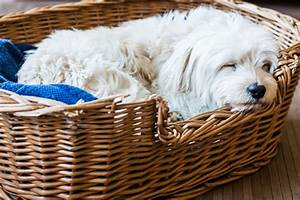
Label: dog